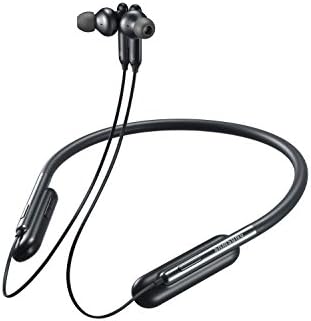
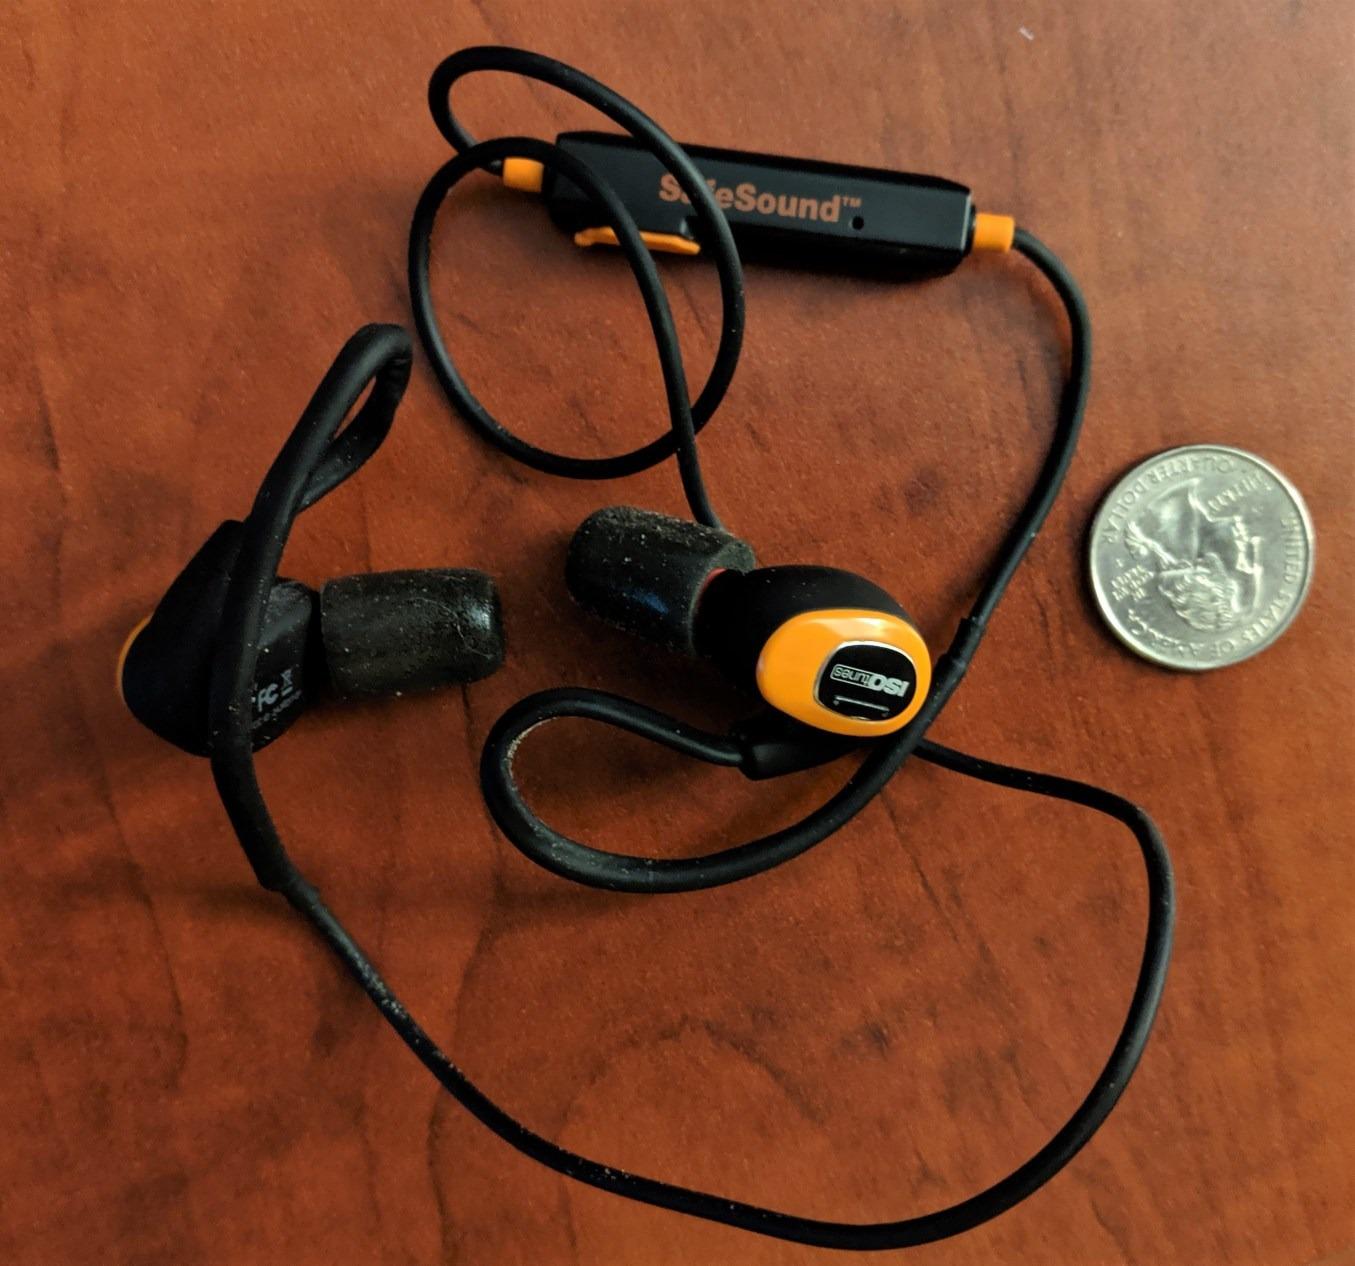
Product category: headphones
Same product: no